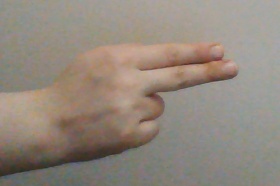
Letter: ain